Carol Mutter

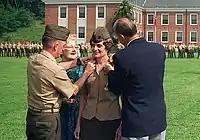
Carol Mutter pinned with the rank of lieutenant general by Marine Corps Commandant, Gen. C.C. Krulak (left), assisted by her husband (right) and mother.

In June 1994, she became the first woman in the Marine Corps to be promoted to the rank of major general (O-8) and served as Commander, Marine Corps Systems Command at Marine Corps Base Quantico until August 1996.